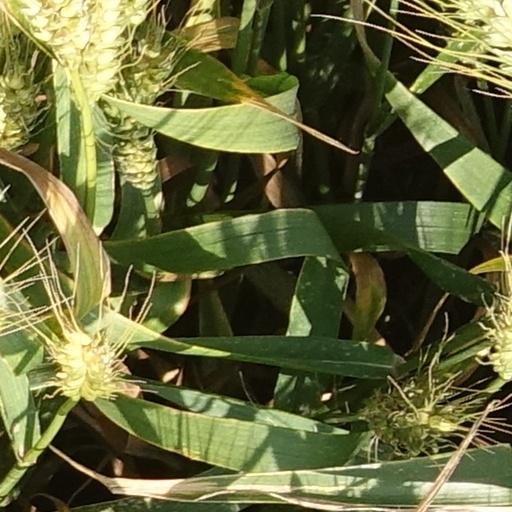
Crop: wheat